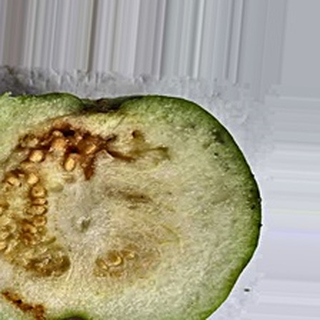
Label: guava_fruit_fly